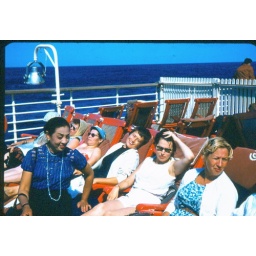
Peggy in the centre with the black shirt on and Marie on the left enjoying the company of fellow passengers.